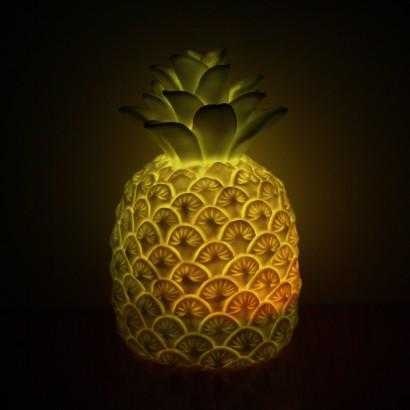
Label: Pineapple